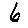
Label: 6